Thomas Pryce

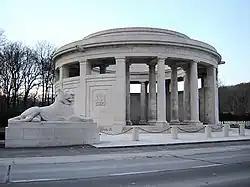
Ploegsteert Memorial to the Missing

King George V presented Pryce's VC to his widow on 12 April 1919, in a ceremony at Buckingham Palace. In addition to the VC and the MC with its bar, he was also entitled to the 1914–15 Star, the British War Medal, and the Victory Medal with oak leaf device. His medals are on loan to The Guards Museum, located at Wellington Barracks in London.